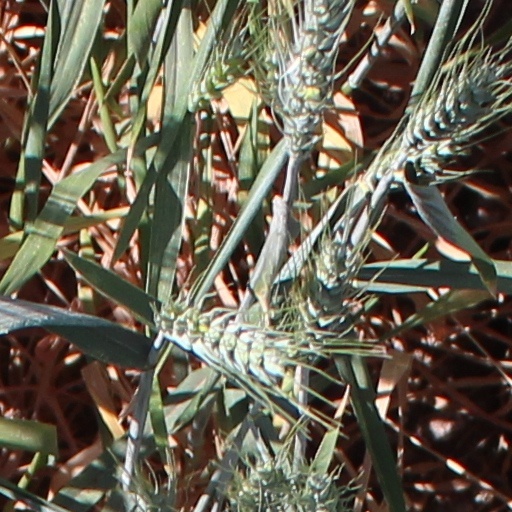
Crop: wheat